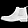
Label: Ankle boot